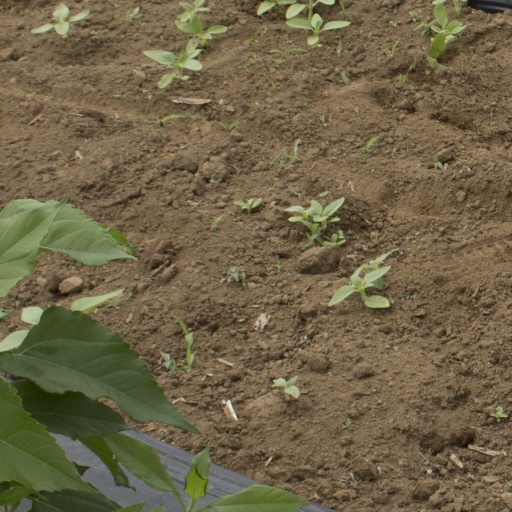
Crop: Jerusalem artichoke